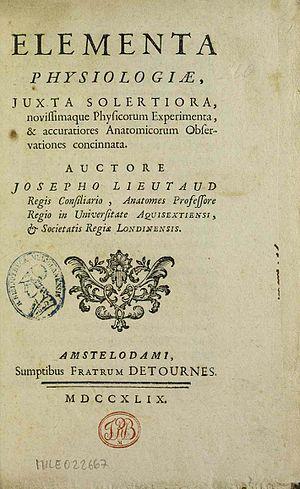
Joseph Lieutaud, né à Aix-en-Provence le 21 juin 1703 et mort à Versailles le 6 décembre 1780, est un médecin français.